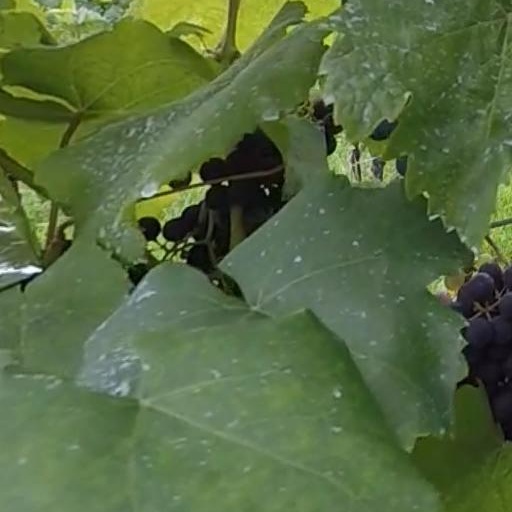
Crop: grape